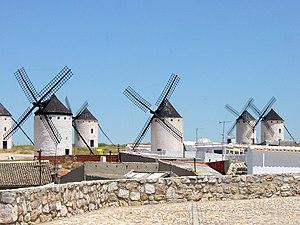
Ensemble de moulins à vent dans la commune de Campo de Criptana en Castille-La Manche (Espagne).
La Manche est une région naturelle et historique située sur un plateau élevé, aride mais fertile, dans le centre de l'Espagne, au sud de Madrid.
Un moulin est une machine à moudre, à l'origine avec une ou plusieurs meules, principalement les grains de céréales récoltées afin de les transformer en poudre plus ou moins grossière ou farine. Le mot désigne aussi, par extension ou par analogie, toute machine propre à moudre, à broyer, piler, pulvériser diverses matières alimentaires ou para-alimentaires du type semoules, épices moulues, sel fin, sucre, café ou cacao à réduire en poudre, etc., voire pour seulement les fragmenter ou pour faciliter l'extraction ultérieure de certains corps liquides présents, comme les huiles de navette, de colza, d'olives, de noix, obtenues ensuite par pression des pulpes ou chairs.
Galdakao en basque ou Galdácano en espagnol est une commune de Biscaye dans la communauté autonome du Pays basque en Espagne.
Les énergies renouvelables sont des sources d'énergie dont le renouvellement naturel est assez rapide pour qu'elles puissent être considérées comme inépuisables à l'échelle du temps humain. Elles proviennent de phénomènes naturels cycliques ou constants induits par les astres : le Soleil essentiellement pour la chaleur et la lumière qu'il génère, mais aussi l'attraction de la Lune et la chaleur générée par la Terre. Leur caractère renouvelable dépend d'une part de la vitesse à laquelle la source est consommée, et d'autre part de la vitesse à laquelle elle se renouvelle.
Astérix en Hispanie est le quatorzième album de la série de bande dessinée Astérix de René Goscinny et Albert Uderzo, prépublié dans Pilote du n° 498 au n° 519 et publié en album en 1969.
Le moulin à vent est un dispositif qui transforme l’énergie éolienne en mouvement rotatif au moyen d’ailes ajustables. En tant que moulin, il est utilisé le plus souvent pour moudre des céréales, broyer, piler, pulvériser diverses substances, presser des drupes ou écraser des olives pour produire de l'huile; il a pu aussi servir à actionner une pompe, par exemple pour l’irrigation ou pour assécher les polders; ou un groupe de scies.
Campo de Criptana est une commune d'Espagne de la province de Ciudad Real dans la communauté autonome de Castille-La Manche.
La dynastie Song apporte les avancées techniques les plus significatives de l'histoire de la Chine, dont la plupart émanent des talentueux fonctionnaires recrutés par les examens impériaux.